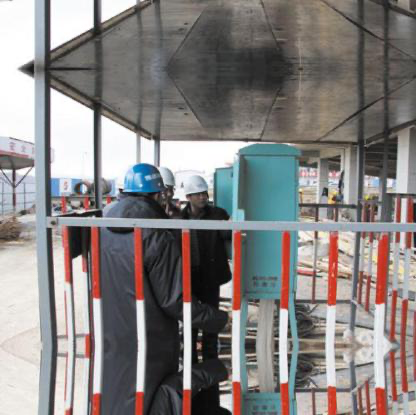
Objects in the image:
label: helmet
label: helmet